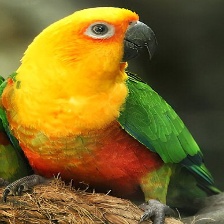
Species: JANDAYA PARAKEET
Scientific name: ARATINGA JANDAYA